Burning of Edinburgh

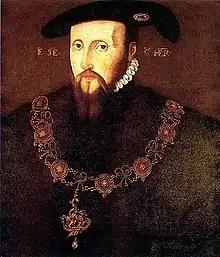
Hertford

Henry VIII of England wished to unite the Kingdom of Scotland with the Kingdom of England, or at least bring the kingdom under his hegemony. He had contracted with the Regent Arran that Mary, Queen of Scots would marry his son, Prince Edward. But Arran allowed the Parliament of Scotland to revoke an agreement made at Greenwich prompting Henry to declare war in December 1543. Regent Arran was making ground against his rebels who still supported the English marriage, such as the Earl of Lennox, Earl of Glencairn, the Earl of Cassillis, and the Earl of Angus. These nobles were in touch with Henry VIII via Lennox's secretary Thomas Bishop and Angus's chaplain, Master John Penven. Their letters to Henry VIII requested intervention, and in March Henry replied that a "main army" was in preparation. Henry VIII's Privy Council issued his instructions for the invasion force on 10 April 1544, and they were to:Put all to fire and sword, burn Edinburgh, so razed and defaced when you have sacked and gotten what ye can of it, as there may remain forever a perpetual memory of the vengeance of God lightened upon [them] for their falsehood and disloyalty. Edward Seymour, 1st Duke of Somerset, at this time called Lord Hertford was the King's Lieutenant of this Army Royal. He had considered establishing an English garrison at Leith, within walls made of timber topped with turf, and fortifying Inchkeith but the Privy Council vetoed this plan. Henry VIII had also asked him to destroy St Andrews, but Hertford pointed out the extra distance would be troublesome.